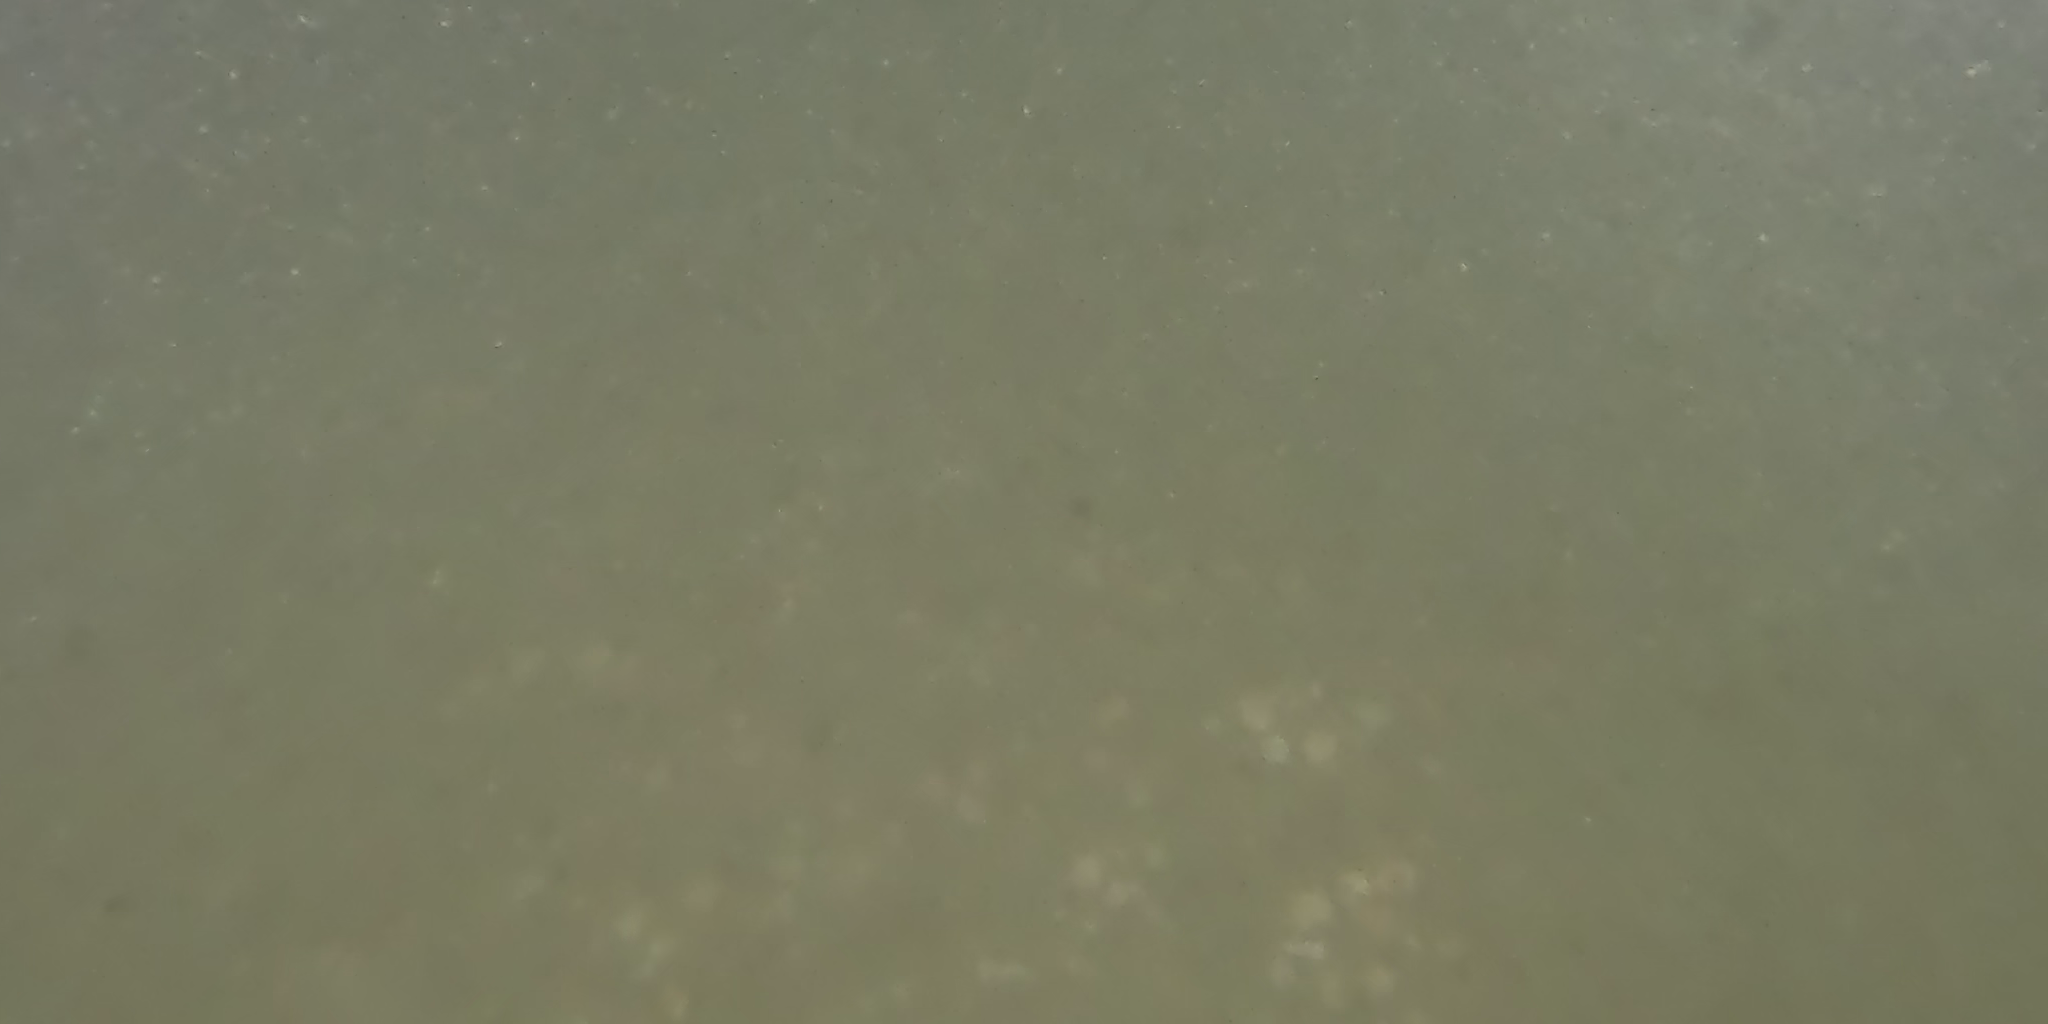
Seabed habitat: stone